Home care in the United States

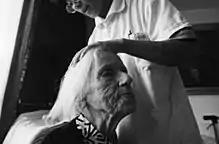
Outpatient elder care

Home care (also referred to as domiciliary care, social care, or in-home care) is supportive care provided in the home. Care may be provided by licensed healthcare professionals who provide medical treatment needs or by professional caregivers who provide daily assistance to ensure the activities of daily living (ADLs) are met. In-home medical care is often and more accurately referred to as home health care or formal care. Home health care is different non-medical care, custodial care, or private-duty care which refers to assistance and services provided by persons who are not nurses, doctors, or other licensed medical personnel. For patients recovering from surgery or illness, home care may include rehabilitative therapies. For terminally ill patients, home care may include hospice care.